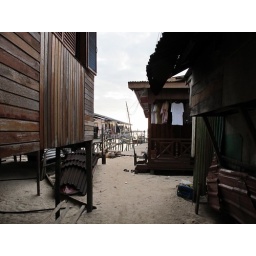
the pathway to our stilt house over the water